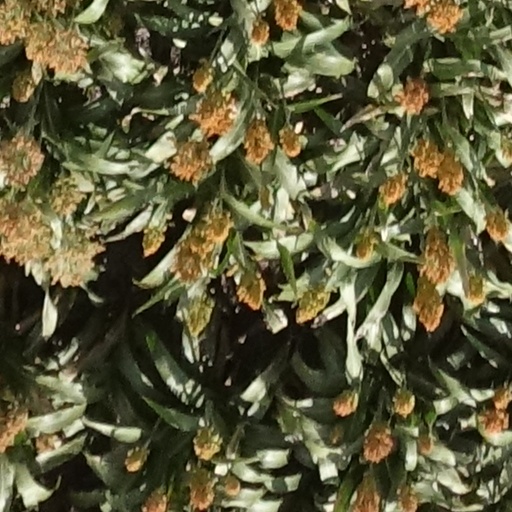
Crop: sorghum